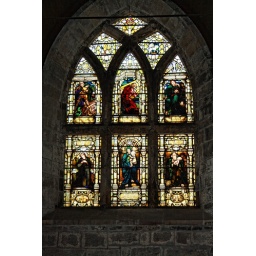
A beautiful stained glass window in a church in Culross.